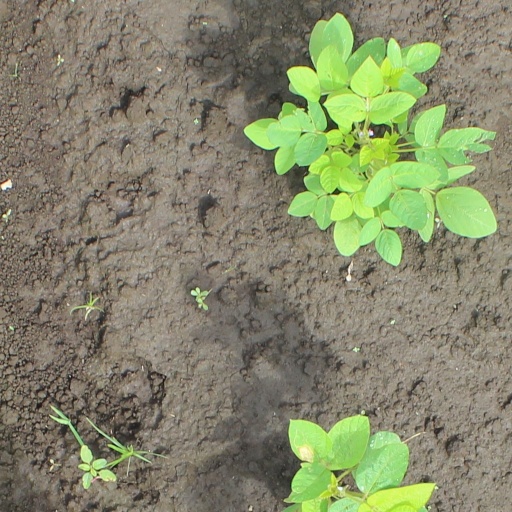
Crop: soybean